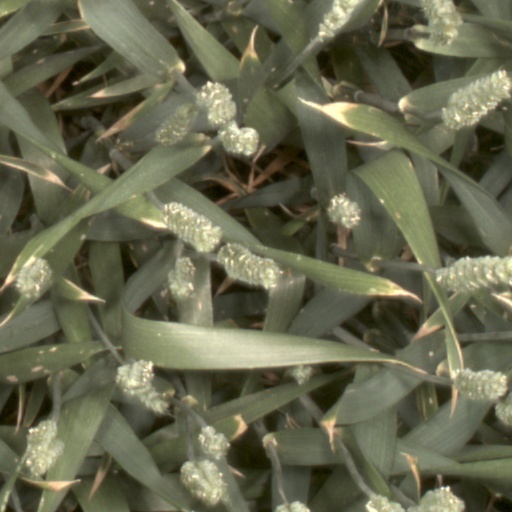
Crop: wheat